Katsudō Shashin

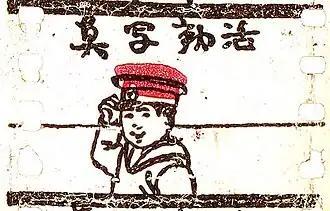
A frame of the three-second "Katsudō Shashin", date and creator unknown

, sometimes called the Matsumoto fragment, is a Japanese animated filmstrip from the Meiji era that is the oldest known work of animation from Japan. Its creator is unknown. Evidence suggests it was made somewhere between 1907 and 1912, so it may predate the earliest displays of Western animated films in Japan. It was discovered in a collection of films and projectors in Kyoto in 2005.